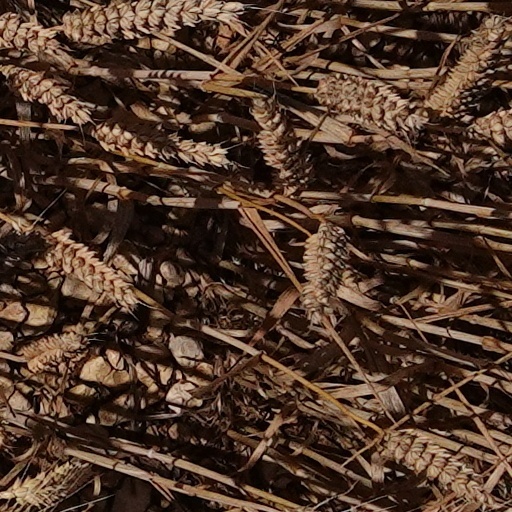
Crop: wheat